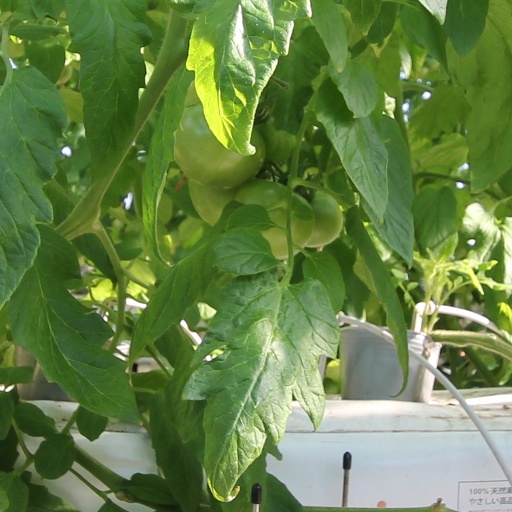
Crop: tomato